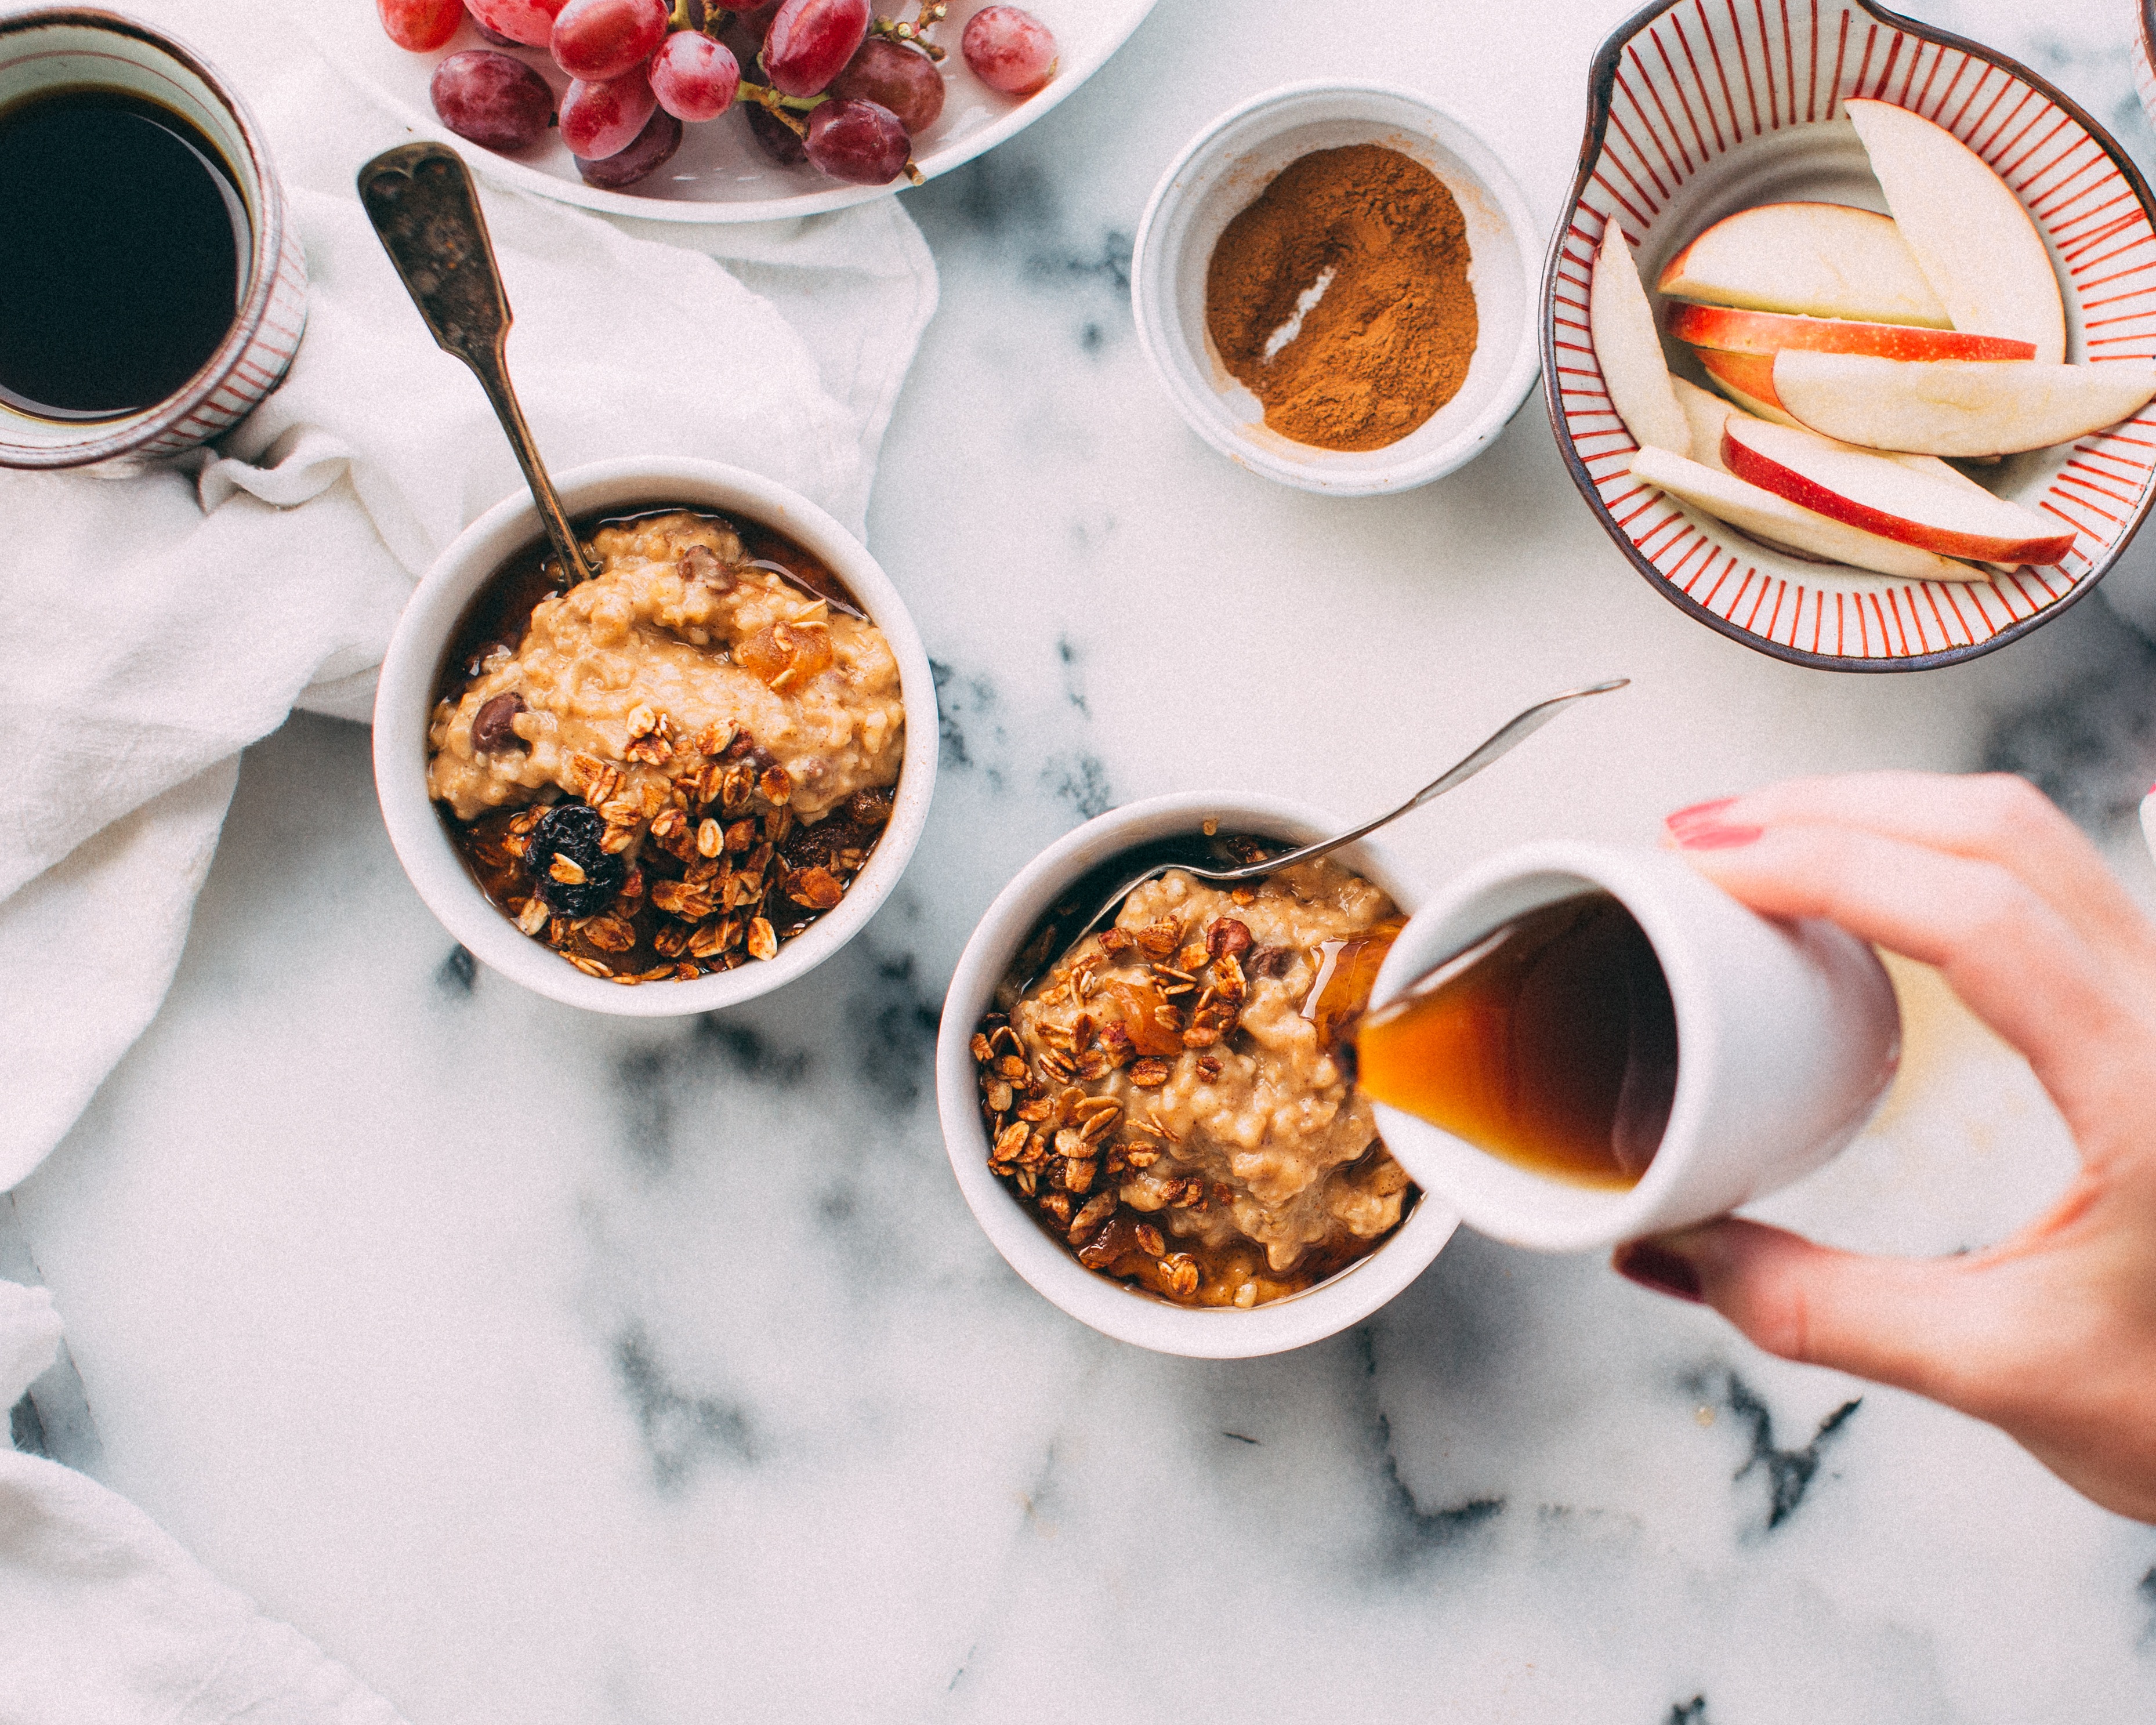
table, cutlery, honey, dish, meal, food, produce, breakfast, baking, dessert, spoon, coconut, fruits, flavor, bowls, sense